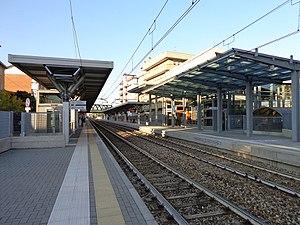
La gare de Cesano-Maderno est une gare ferroviaire italienne de la ligne de Milan à Asso, située à proximité du centre ville de Cesano Maderno dans la province de Monza et de la Brianza en région de Lombardie.